NASCAR Craftsman Truck Series

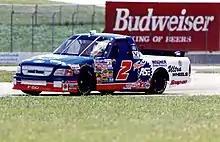
Ford F-150

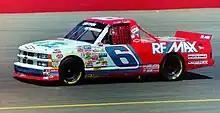
Chevrolet C/K

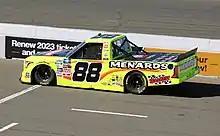
The Camping World Truck Series vehicle of the three-time series champion Matt Crafton

The idea for the Truck Series dates back to 1991. A group of SCORE off-road racers (Dick Landfield, Jimmy Smith, Jim Venable, and Frank "Scoop" Vessels) had concerns about desert racing's future, and decided to create a pavement truck racing series. They visited NASCAR Western Operations Vice President Ken Clapp to promote the idea, who consulted Bill France Jr. with it, but the plans fell apart. Afterwards, Clapp told the four to build a truck before NASCAR considered it. Bakersfield fabricator Gary Collins built a prototype truck, which was first shown off during Speedweeks for the 1994 Daytona 500 and tested by truck owner Jim Smith around Daytona International Speedway. The truck proved to be popular among fans, and NASCAR arranged a meeting in a Burbank, California hotel on April 11, 1994; the meeting ultimately led to the creation of the "SuperTruck Series".